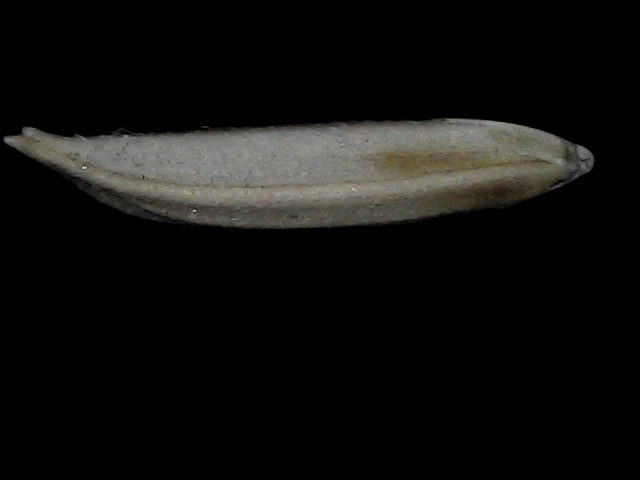
Rice variety: Bd57